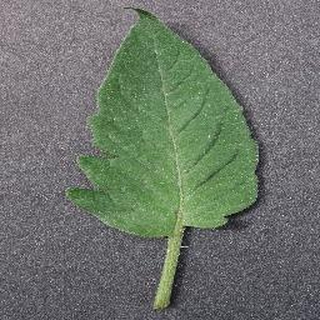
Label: healthy_tomato